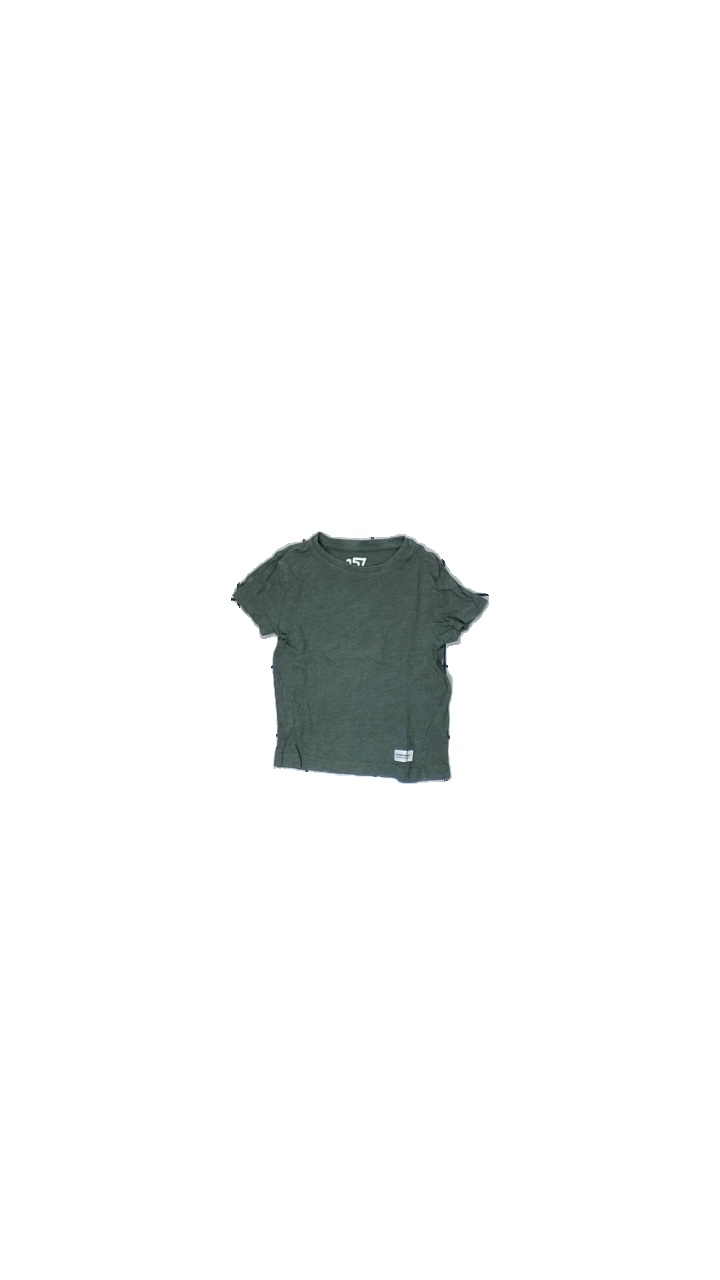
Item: T-shirt (Children)
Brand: Lager 157
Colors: Green
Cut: Regular, C-collar
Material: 100% cotton
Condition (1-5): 4
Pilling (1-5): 5
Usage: Reuse
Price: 50-100